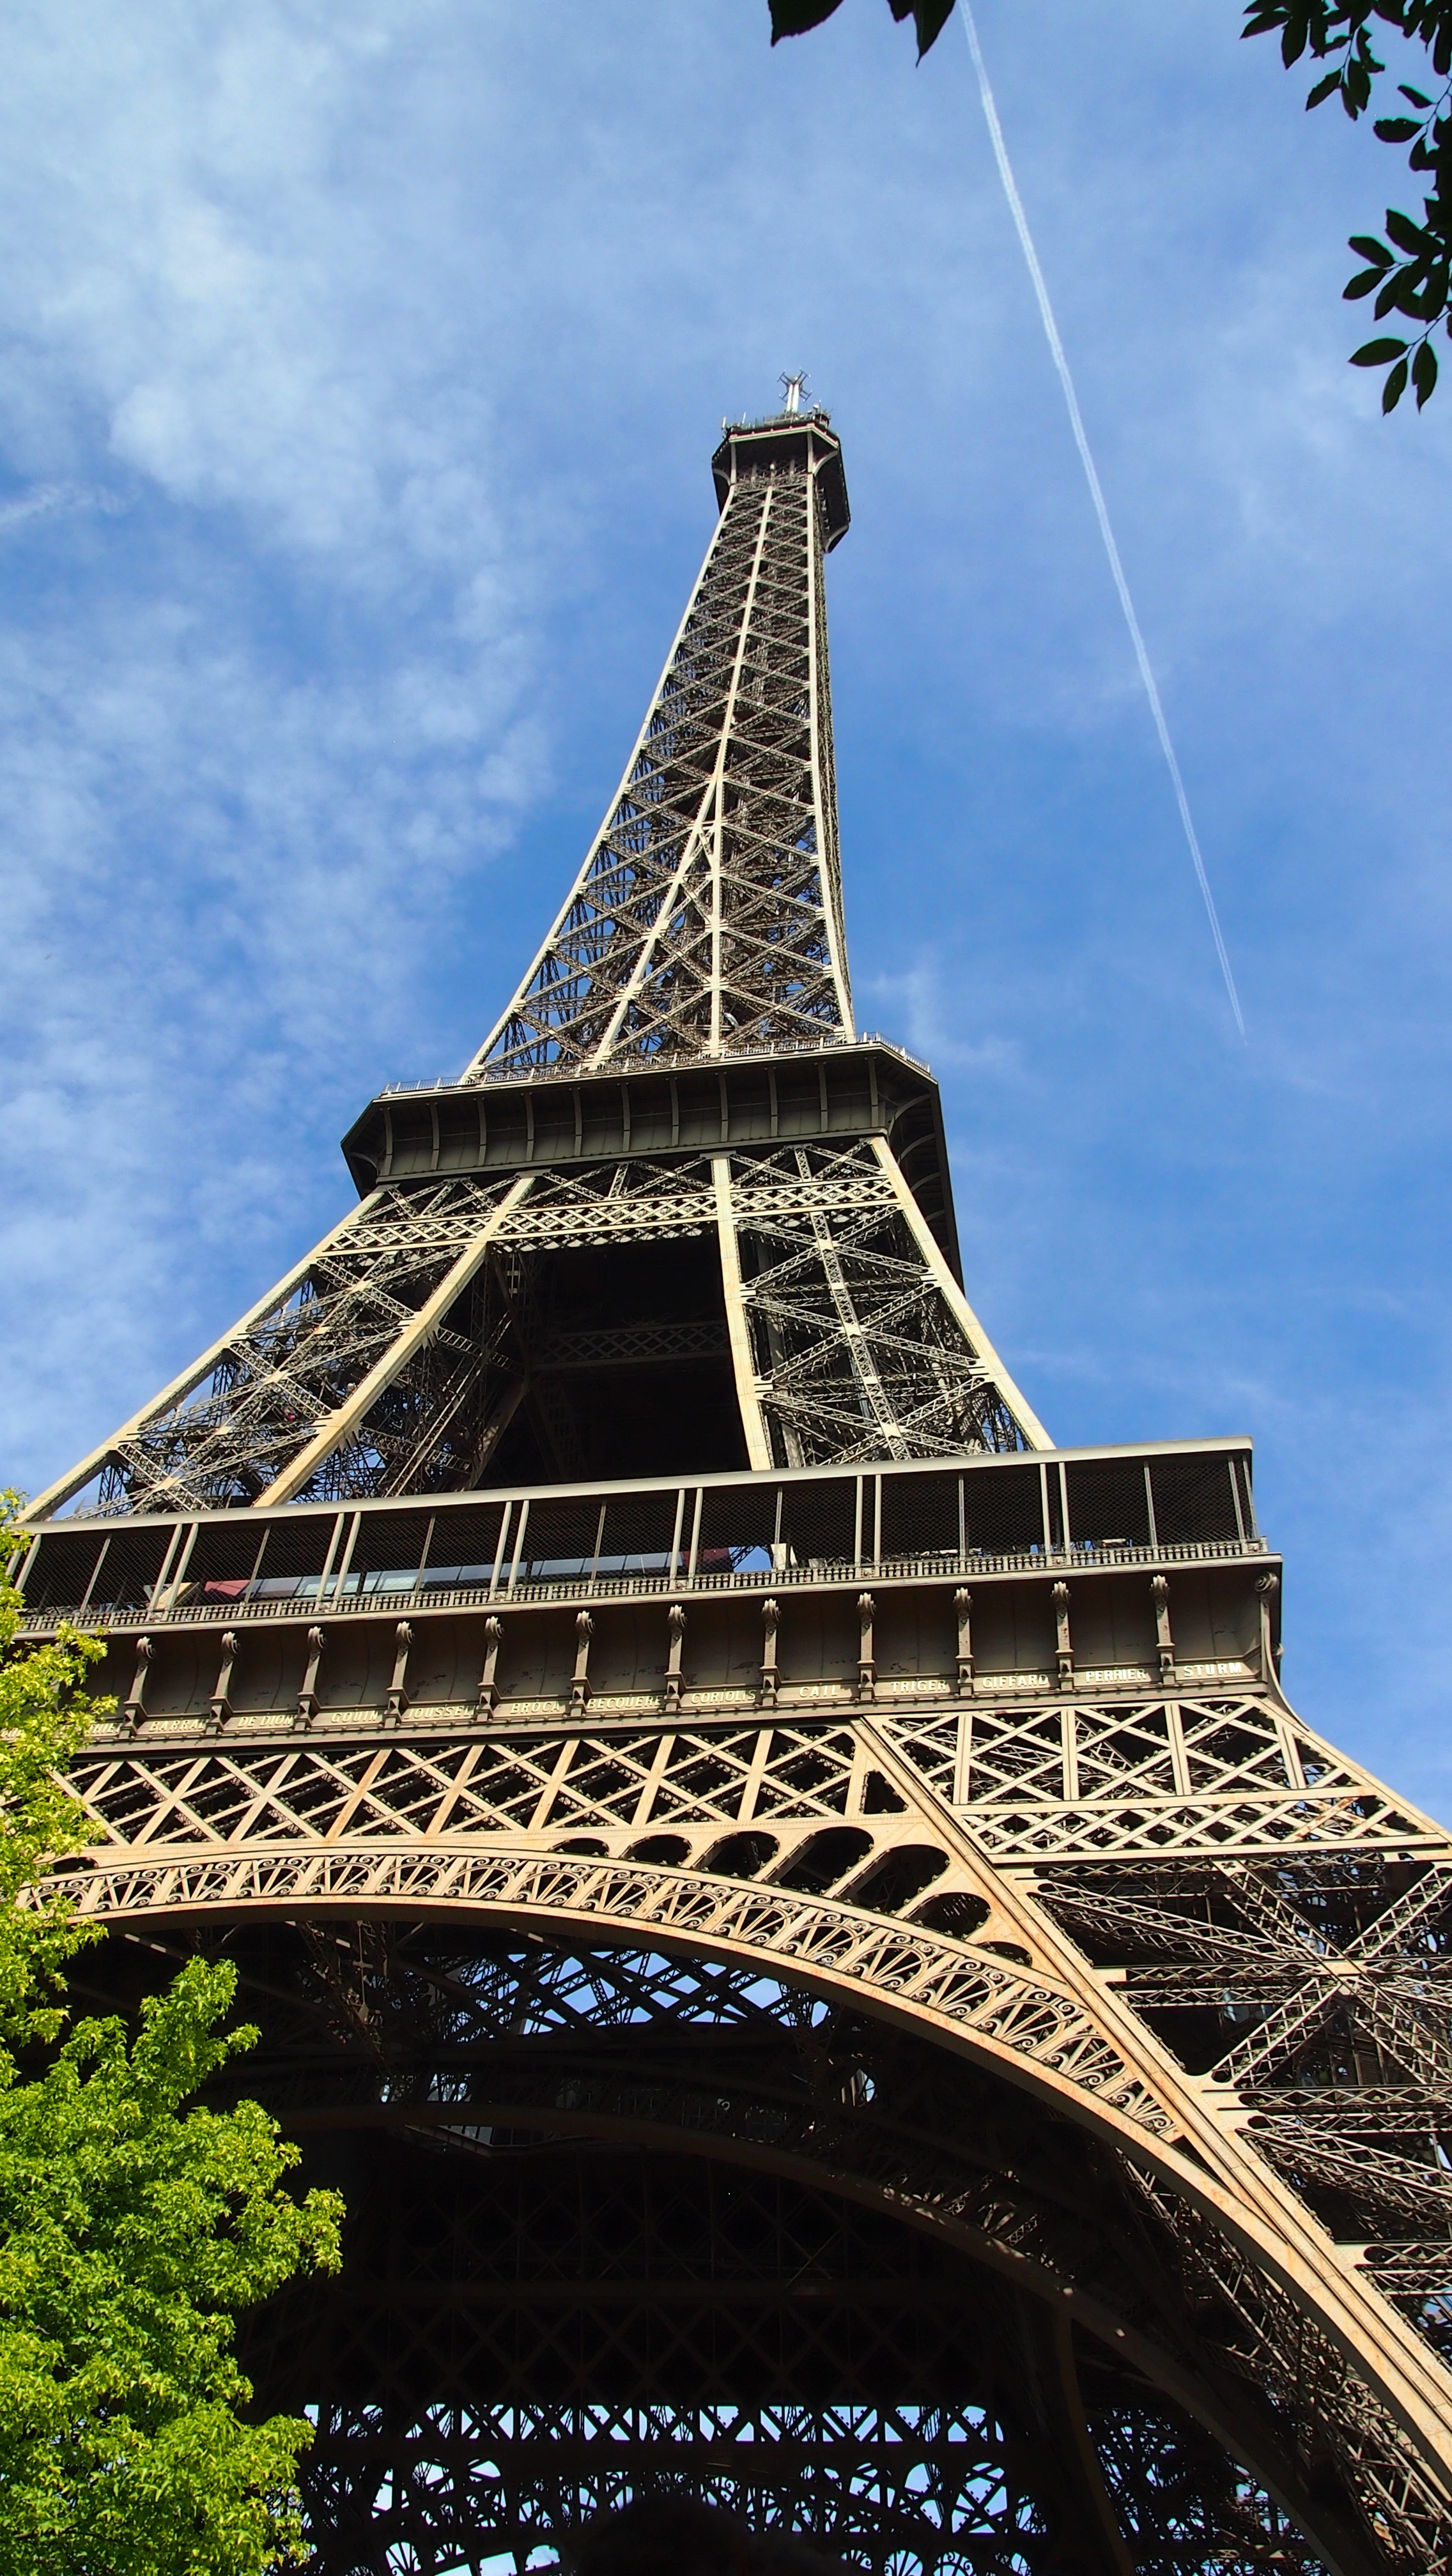
architecture, sky, skyline, eiffel tower, paris, skyscraper, monument, cityscape, tower, landmark, places of interest, spire, century exhibition